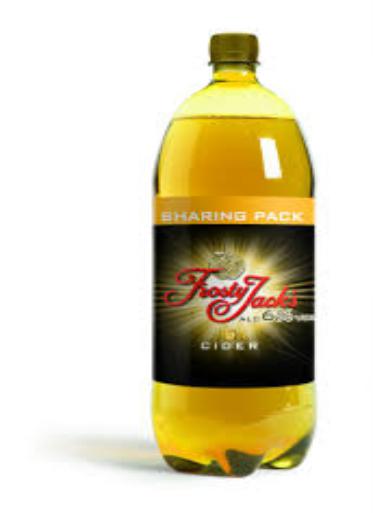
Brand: Frosty Jack Cider
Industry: Food